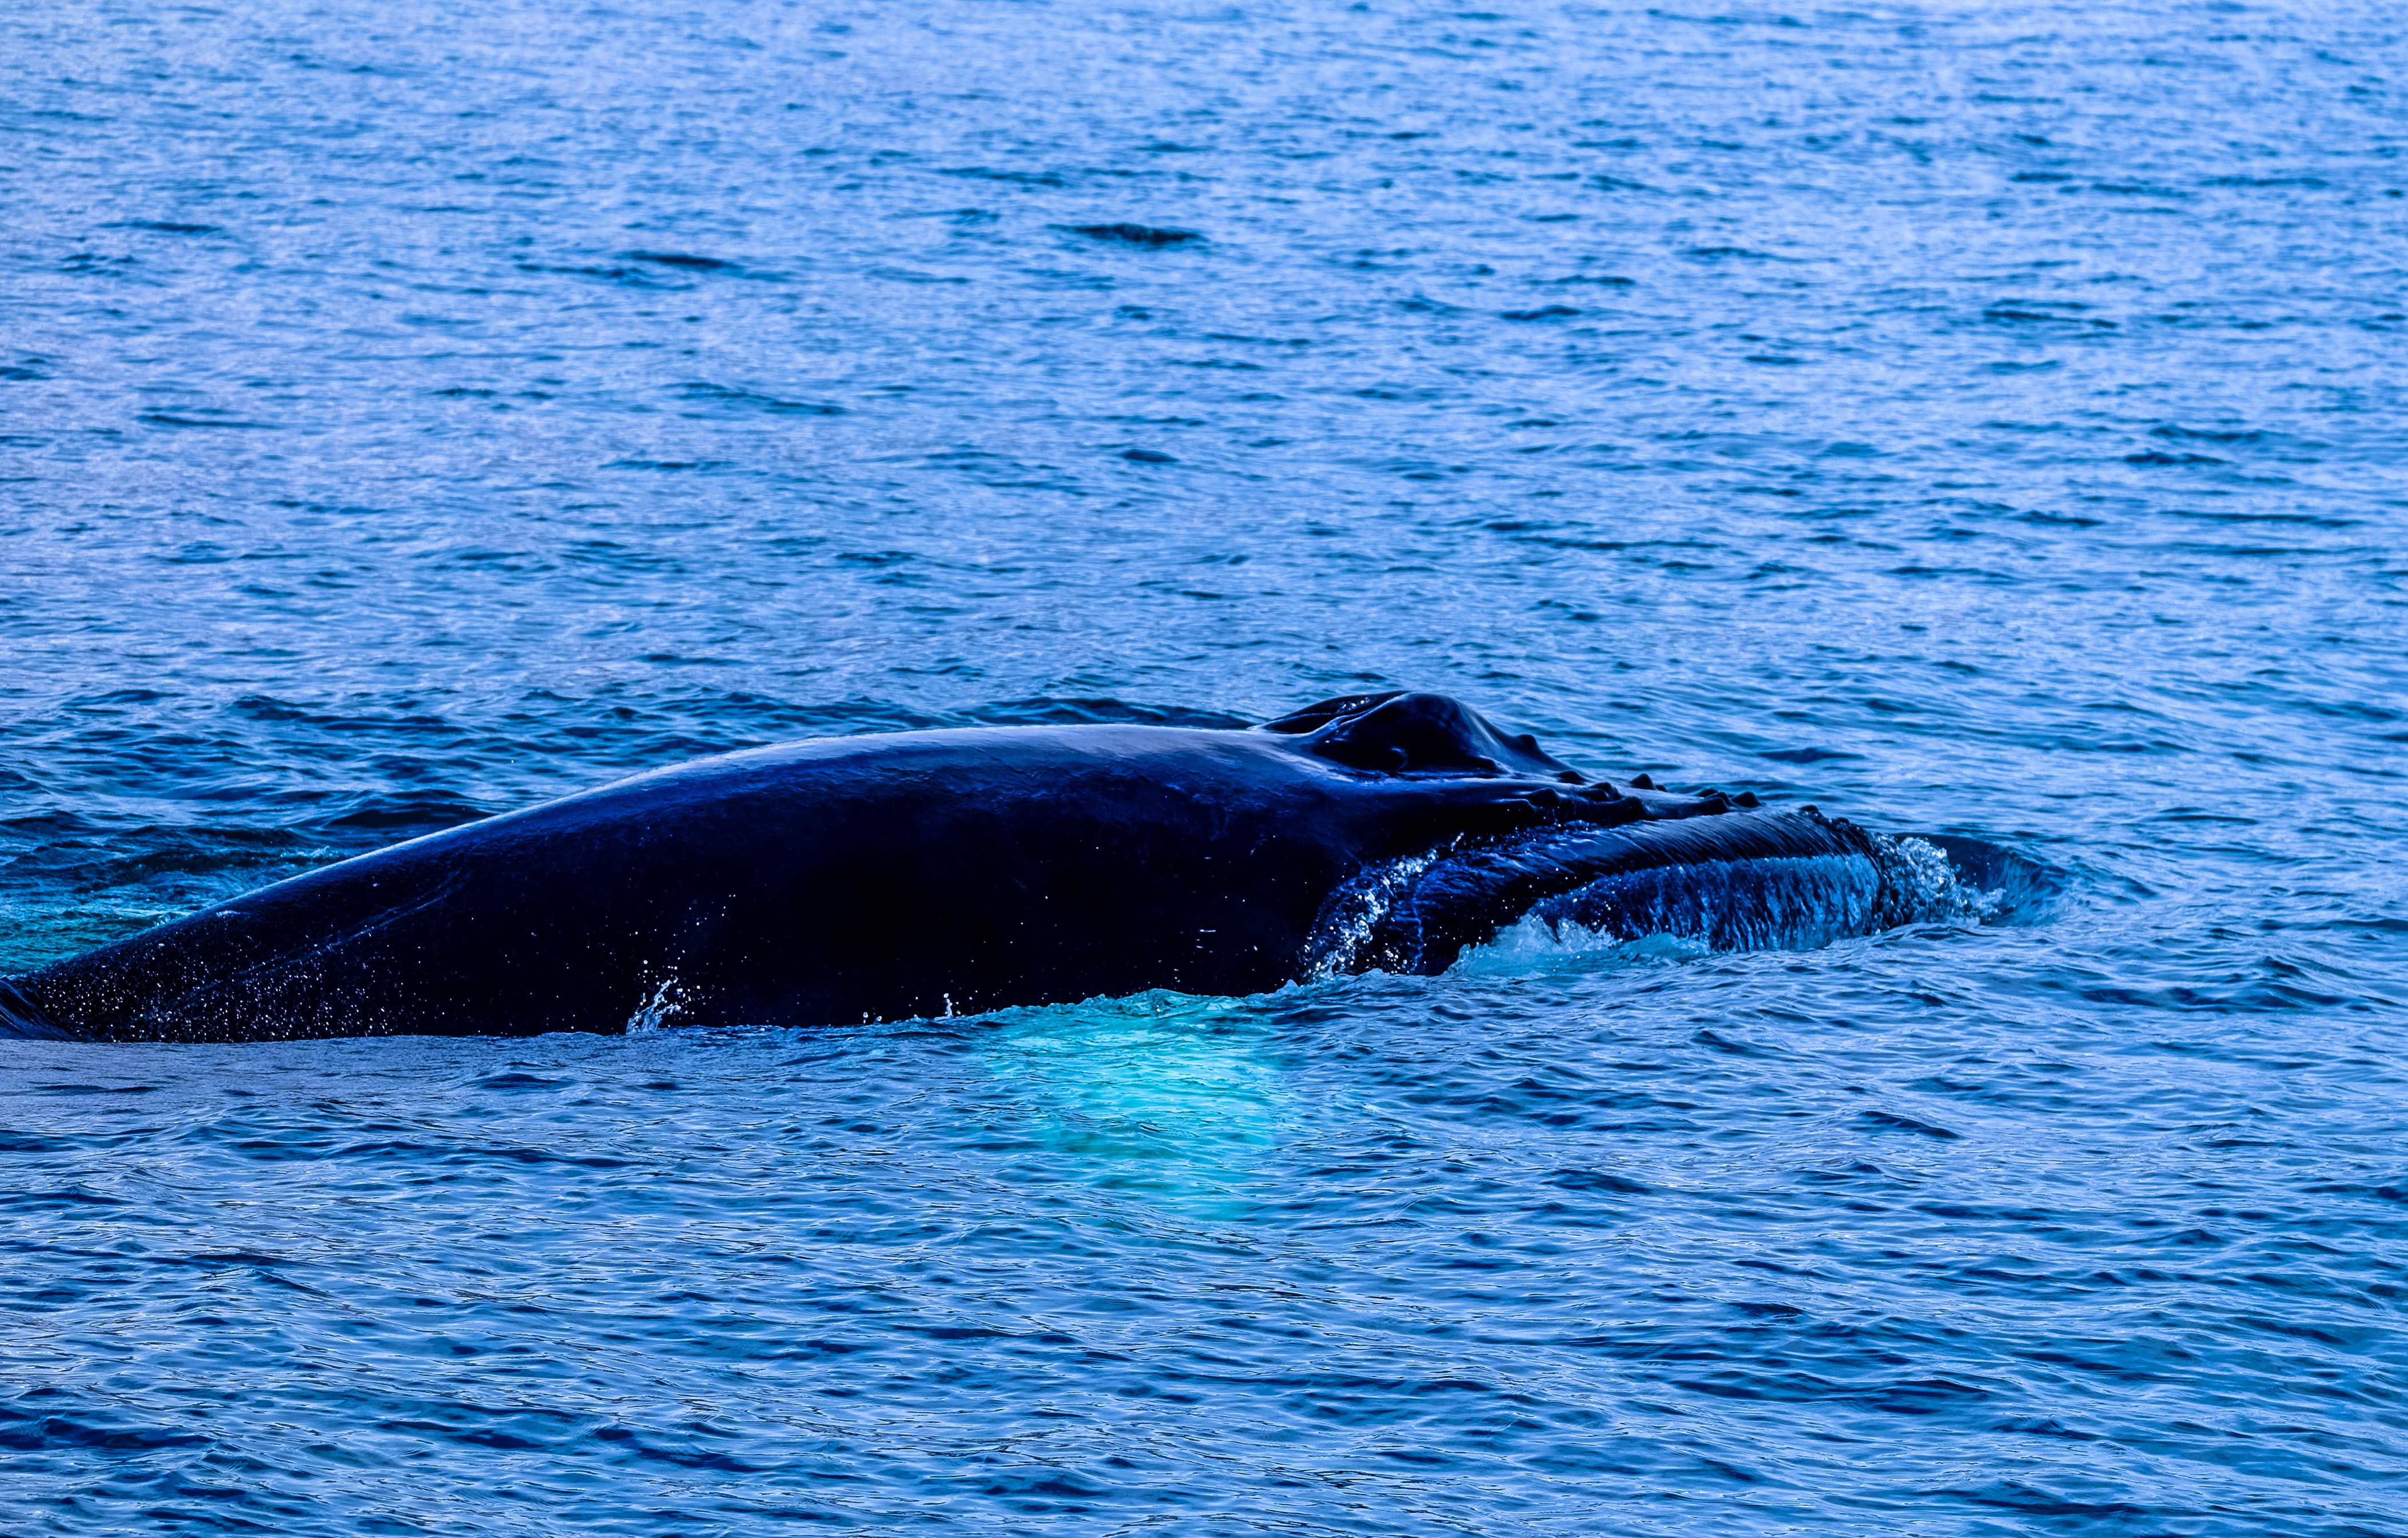
marine mammal, cetacea, marine biology, whale, water, sea, ocean, dolphin, humpback whale, Short finned pilot whale, fin, wildlife, grey whale